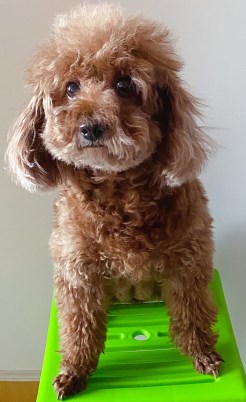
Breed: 7449-n000128-teddy